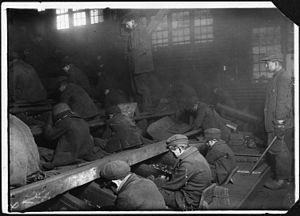
"La silicose est une maladie pulmonaire provoquée par l'inhalation de particules de poussières de silice dans les mines, les carrières, les percements de tunnel ou les chantiers du bâtiment et des travaux publics, les usines de confection des ""jeans"", voire les moulins à farine.
La notion de déchets miniers regroupe tous les types de déchets directement ou indirectement issus de l'exploitation minière, dans la mine elle-même, ou hors-de celle-ci. Ces déchets sont principalement :